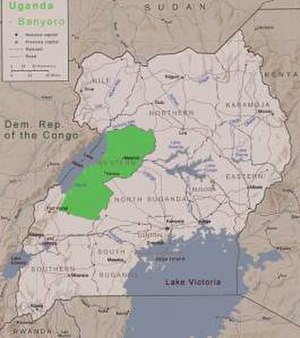
Uganda / Økonomi / Råstofudvinding
Bunyoro i Uganda.
Uganda er en indlandsstat i det østlige Centralafrika. Landet støder mod sydøst op til Victoriasøen, mod øst til Kenya og mod nord til Sydsudan. Mod vest er der grænse til Den Demokratiske Republik Congo samt Rwanda, og endelig ligger Tanzania mod syd.